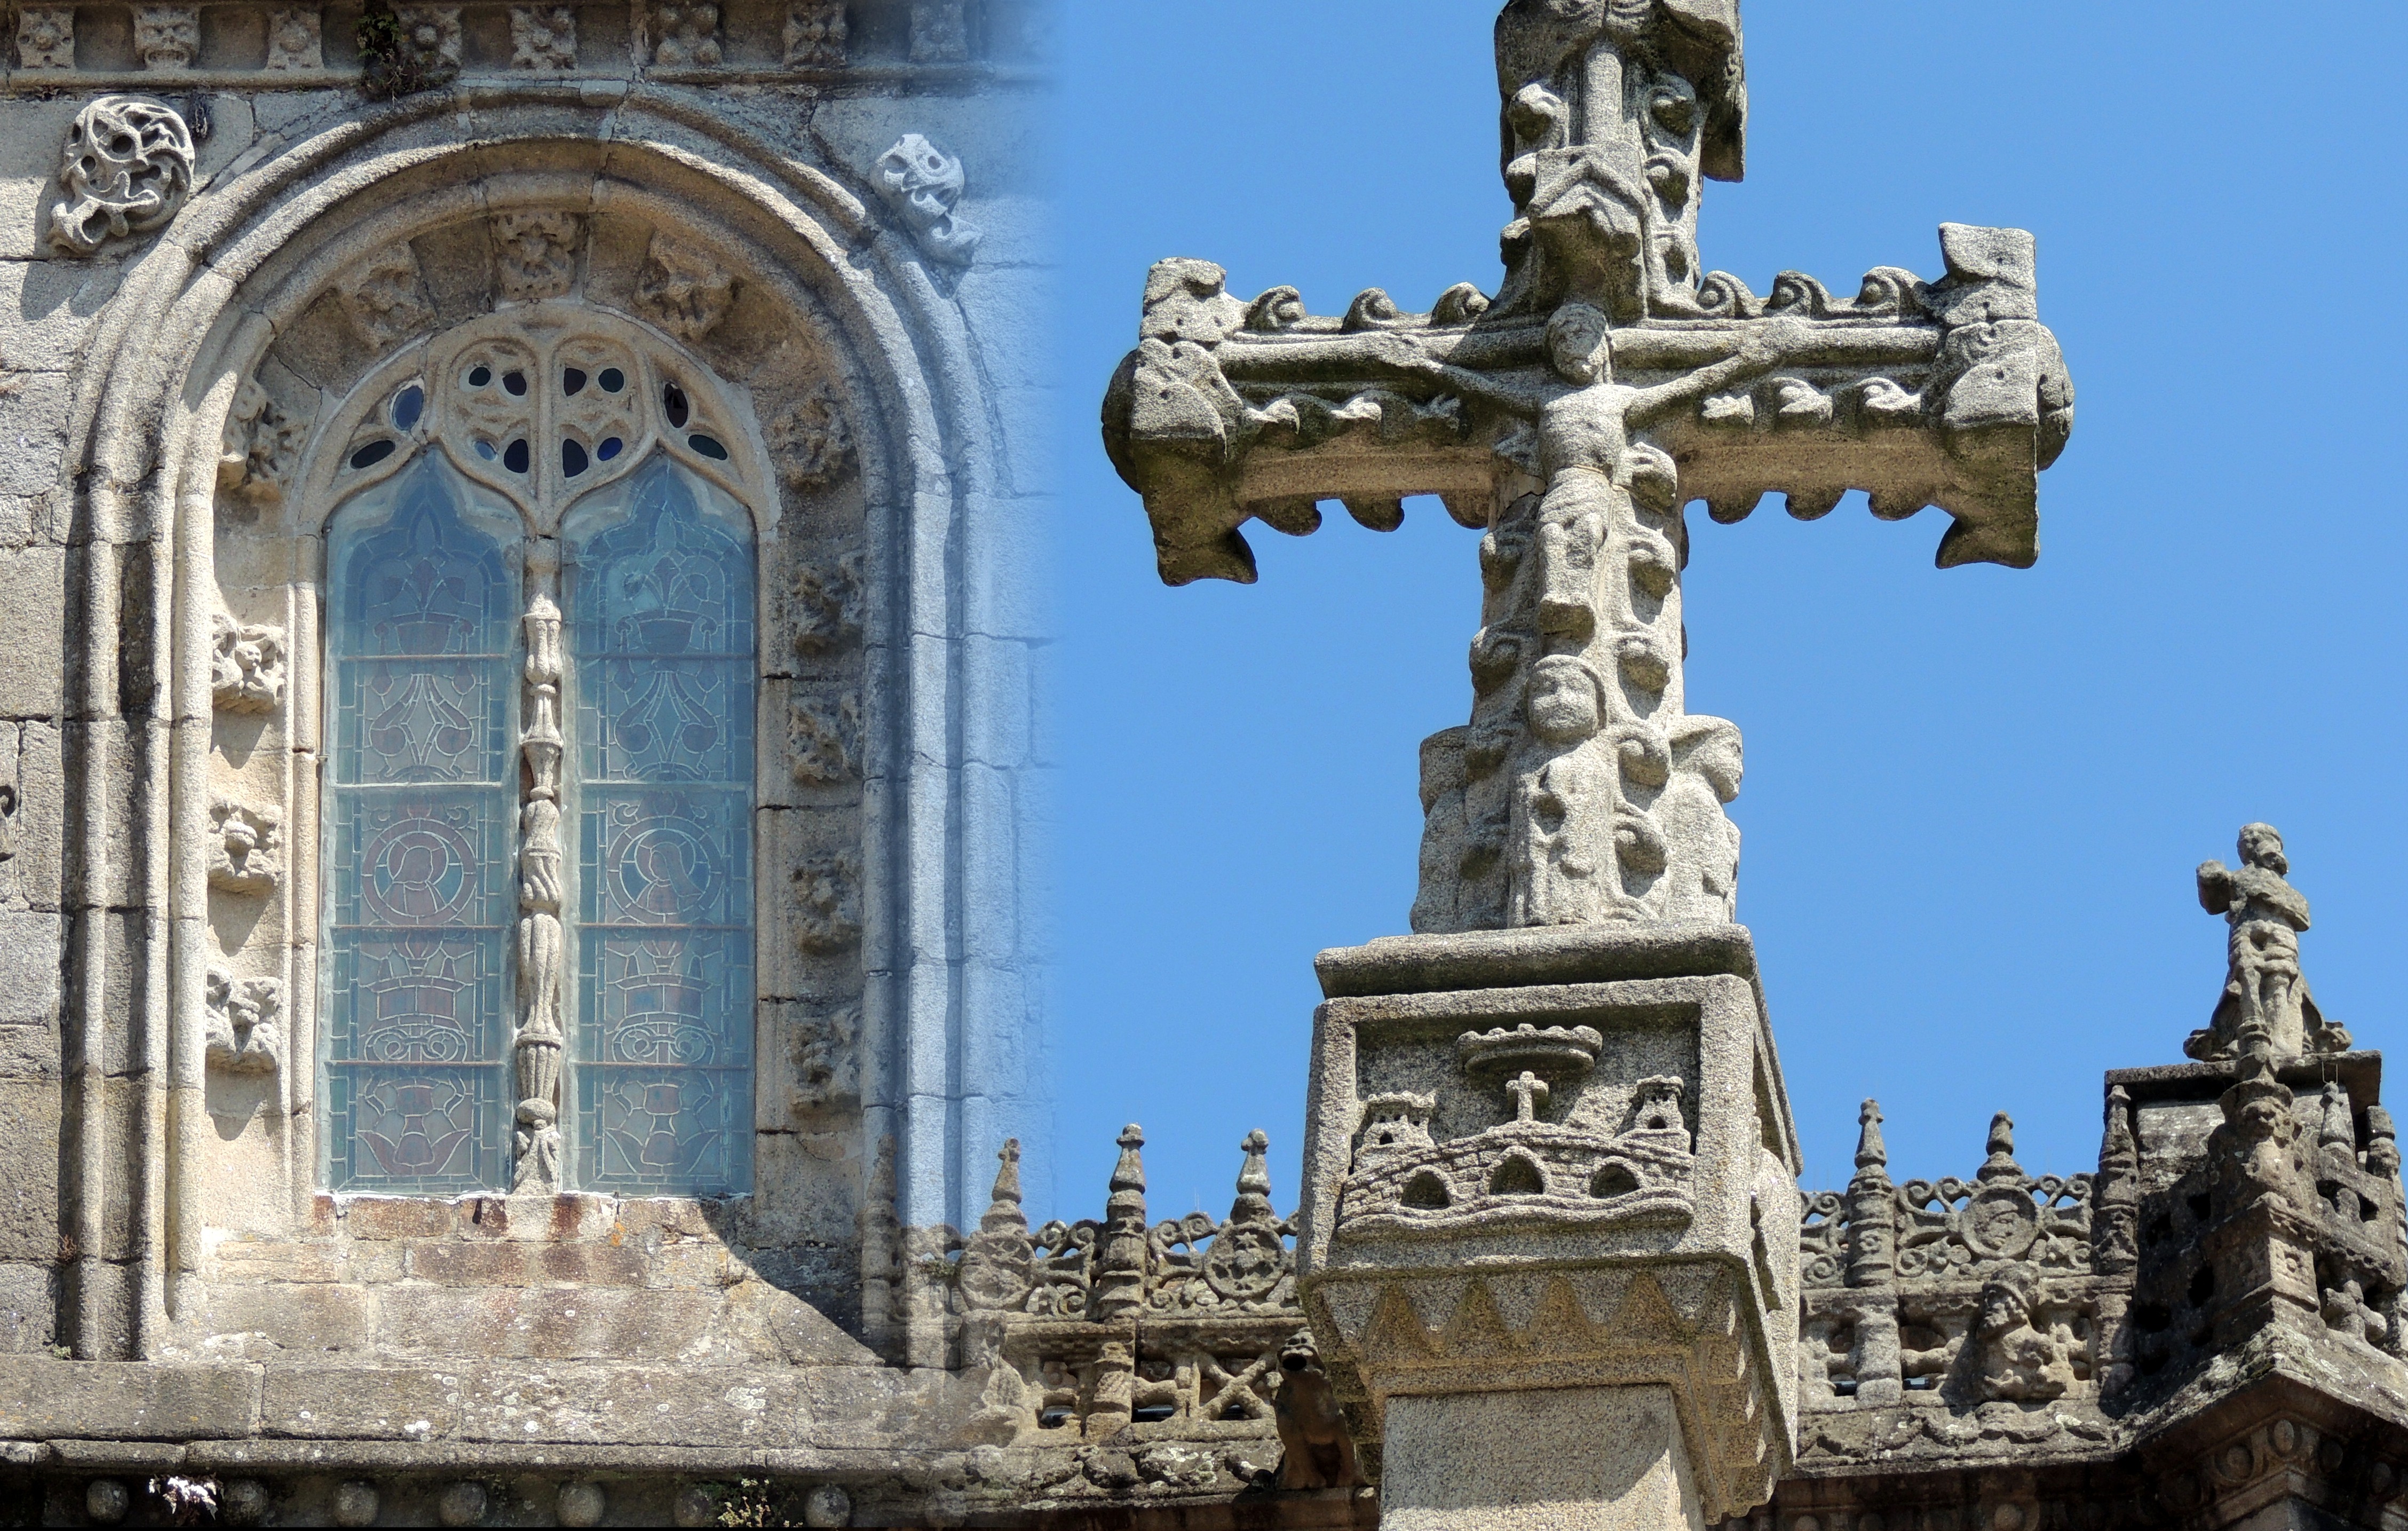
architecture, city, urban, stone, monument, europe, statue, arch, landmark, facade, church, cathedral, place of worship, sculpture, art, spain, espagne, edificio, arquitectura, europa, iglesia, arte, galicia, piedra, pontevedra, ciudad, espanha, basilica, pedra, espana, galiza, igrexa, galice, arquitecture, urbe, cosidas, gothic architecture, ancient history, ancient roman architecture